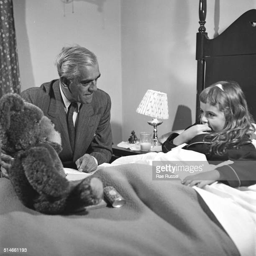
actor plays with a young patient